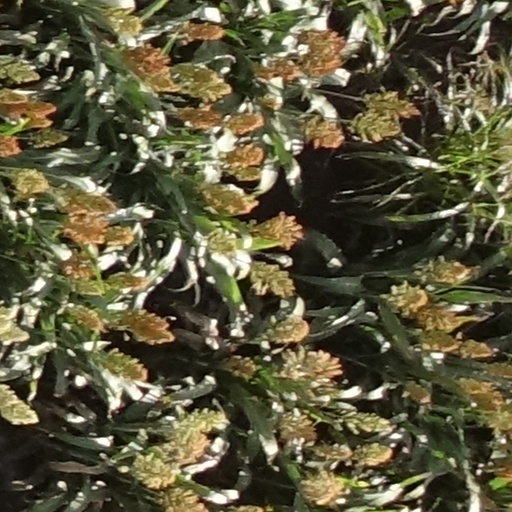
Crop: sorghum